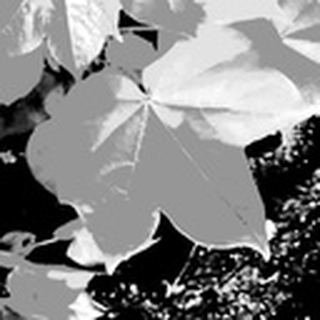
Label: healthy_cotton